Sean Foreman

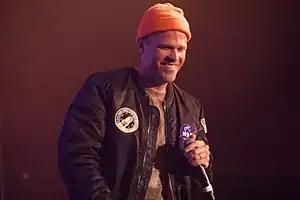
Foreman performing in 2019

Sean Foreman (born August 27, 1985) is an American singer, songwriter and rapper from Boulder, Colorado. He is a member of the electronic pop duo 3OH!3 with Nathaniel Motte. He has also written and produced for artists such as Ariana Grande, Fitz and the Tantrums, The Summer Set, Karmin and Steve Aoki, among many more.